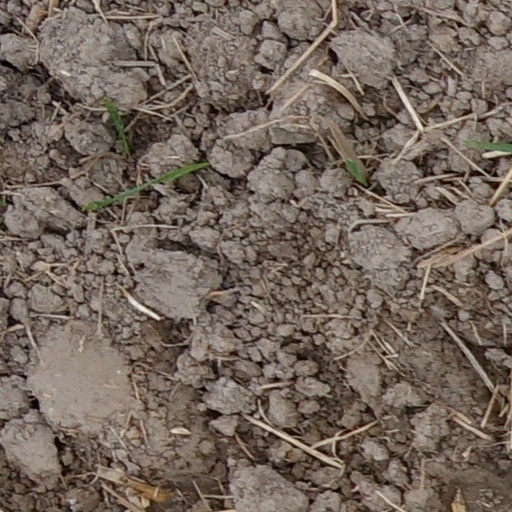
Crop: wheat